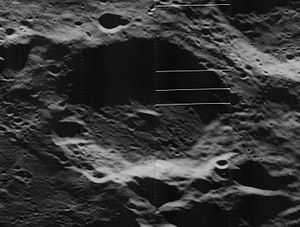
Alter (månekrater)
Alter er et nedslagskrater på Månen, beliggende på den nordlige halvkugle på Månens bagside. Det er opkaldt efter den amerikanske astronom og meteorolog Dinsmore Alter.